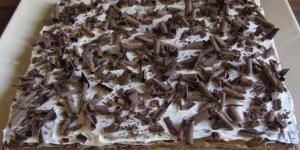
chocotorta argentina